Utah State Route 128

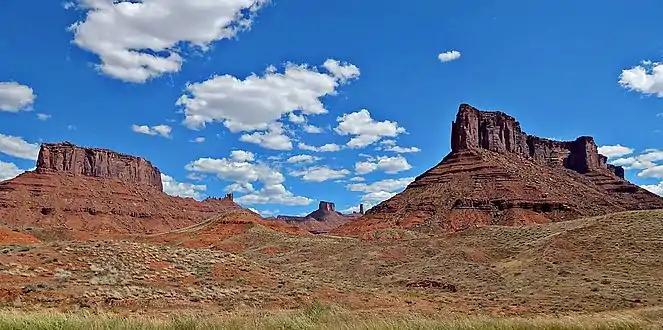
Convent Mesa (left) and Parriott Mesa (right) seen from SR-128

The gorge widens where the highway passes by Castle Valley and Professor Valley, which have been the shooting locations for many western films (including "Wagon Master" and "Rio Grande") and television commercials. Near the east end of the valley the highway crosses Onion Creek, a stream sourced by springs that contain naturally occurring minerals that produce a strong odor in the water. At the east end of the valley the highway has a view of the Fisher Towers, a set of dark red spires. After leaving the valley, the road winds farther up the river gorge until arriving at the Dewey Bridge, named for Dewey, a nearby ghost town.